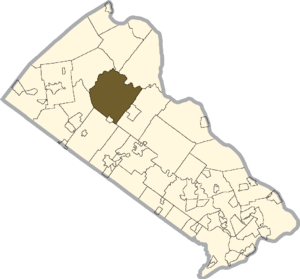
Bedminster Township est un township, situé dans le comté de Bucks, en Pennsylvanie, aux États-Unis. En 2010, le township comptait une population de 6 574 habitants.